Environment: real
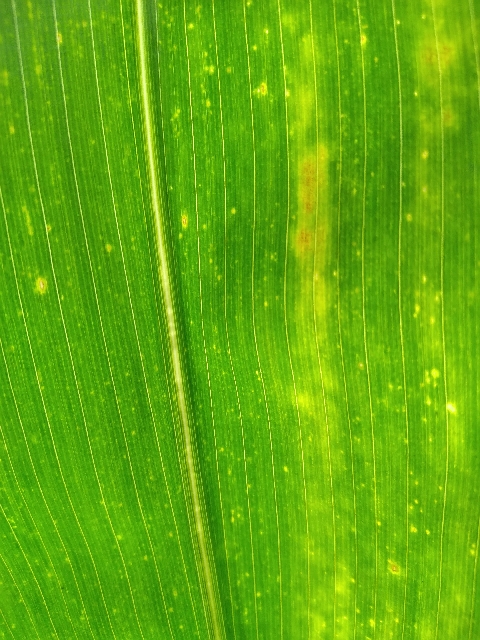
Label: lethal_necrosis